Rheinmetall Automotive

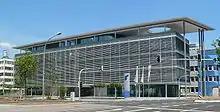
Headquarter in Neckarsulm

Karl Schmidt (1876 to 1954), son of NSU- founder Christian Schmidt, established in Heilbronn, Germany, on April 1, 1910, "Deutsche Ölfeuerungswerke". Schmidt had served an apprenticeship at NSU in Neckarsulm and at Austin in Birmingham, UK. At NSU he was a senior engineer and authorized signatory. He was awarded a patent for an oil-fired metal-smelting furnace, went on to produce smelting furnaces besides processing aluminum scrap. In 1917, he moved to Neckarsulm where he expanded his enterprise and also manufactured blank pistons for the auto industry. In 1924 and for the repeated expansion of the business Frankfurt-based Metallgesellschaft acquired a majority stake in the company. Its founder Karl Schmidt withdrew in 1927. The production of finished pistons commenced in 1934; in 1937, the Furnace division was sold off. In the course of an air raid in March 1945, the Neckarsulm plant was almost totally destroyed but then rebuilt after the War. Until February 1948, the plant, which was undergoing reconstruction, was confiscated for reparation purposes and up to April 1949 its assets were frozen. In 1951, around 1,100 people were employed at Kolbenschmidt’s Neckarsulm plant and another 500 in Hamburg. The company grew steadily in the 1950s and early 1960s. Growth stagnated slightly during the recession of 1966/67 although with five plants and altogether 5,400 employees, Kolbenschmidt was in 1969 Europe's biggest aluminum caster and market leader among the manufacturers of pistons and bearings. 1972 saw the introduction of NC machinery and starting from 1976 CAD programs. In 1978, annual sales topped DM 500 million. In the 1980s, the company expanded abroad and as a consequence, group sales surged. Late in the 1980s, group sales exceeded DM 1 billion for the first time, reaching DM 1.288 billion in fiscal 1988/89, with non-German sales accounting for 42.1 percent. In 1989, Kolbenschmidt AG had a workforce of 6,389, including 3,412 at the parent plant in Neckarsulm. KSPG AG is still in the immediate vicinity of Audi AG and the two together provide more than one-half of the just under 30,000 jobs at Neckarsulm.